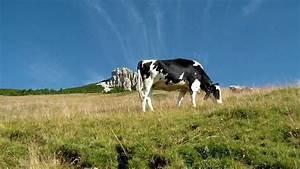
cow